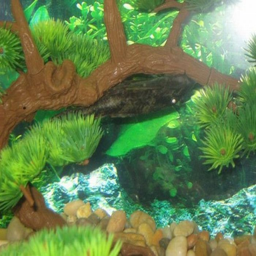
a fish tank made out of invention